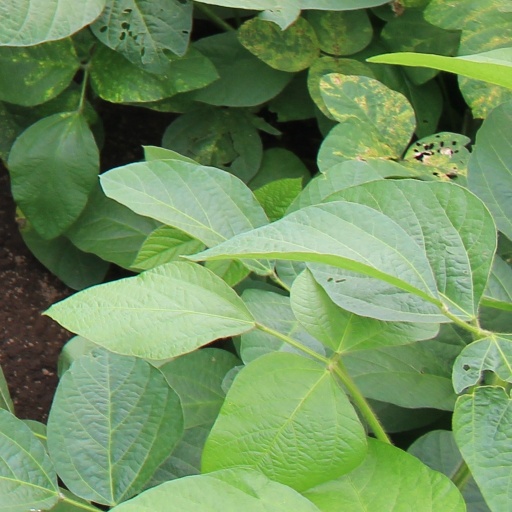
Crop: soybean